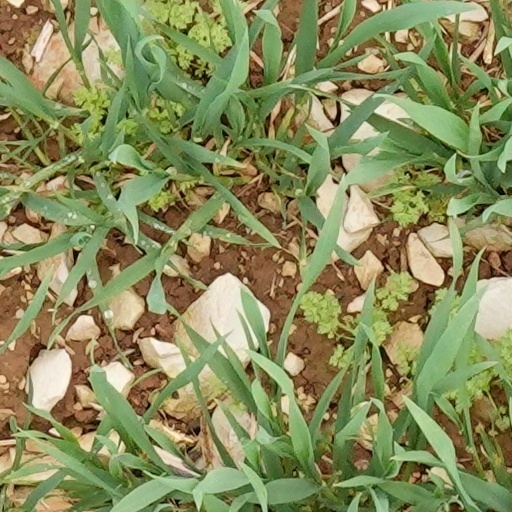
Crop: wheat